Tasmania

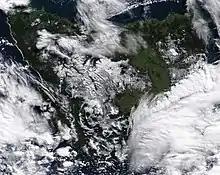
Satellite image showing snow covering Tasmania's highlands, August 2020

Van Diemen's Landwhich thus far had existed as a territory within the colony of New South Waleswas proclaimed a separate colony, with its own judicial establishment and Legislative Council, on 3 December 1825. Transportation to the island ceased in 1853 and the colony was renamed Tasmania in 1856, partly to differentiate the burgeoning society of free settlers from the island's convict past.